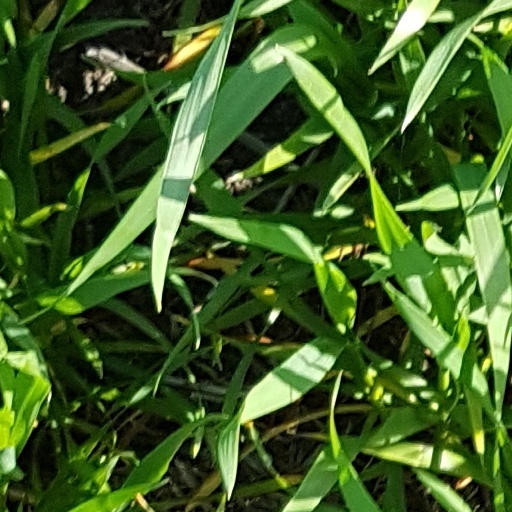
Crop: wheat